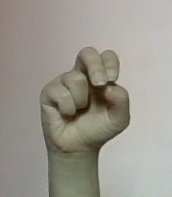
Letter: gaaf